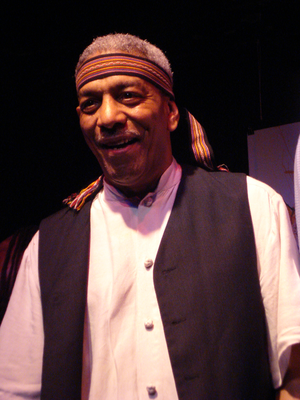
Billy Bang, né William Vincent Walker à Mobile en Alabama, le 20 septembre 1947, et mort le 11 avril 2011, est un violoniste américain de jazz et un compositeur.